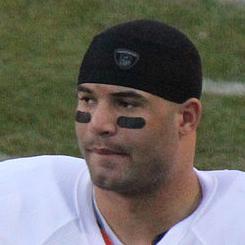
Age: 25